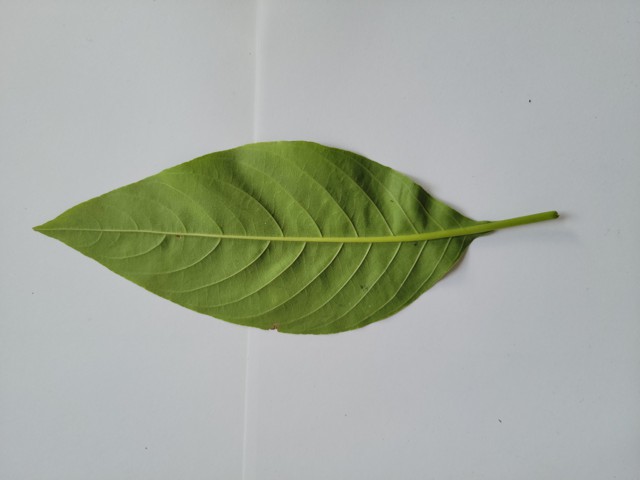
Plant: basok